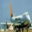
Label: airplane